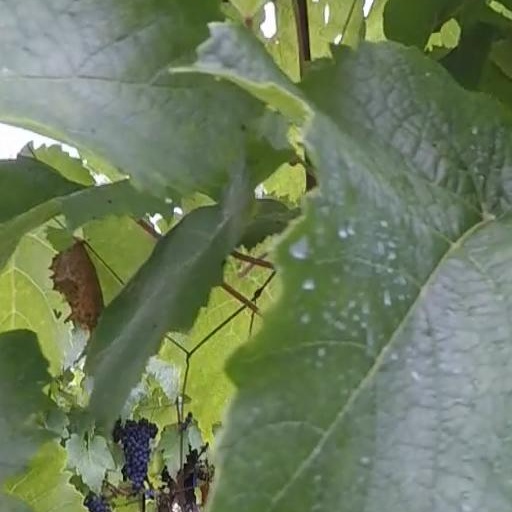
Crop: grape